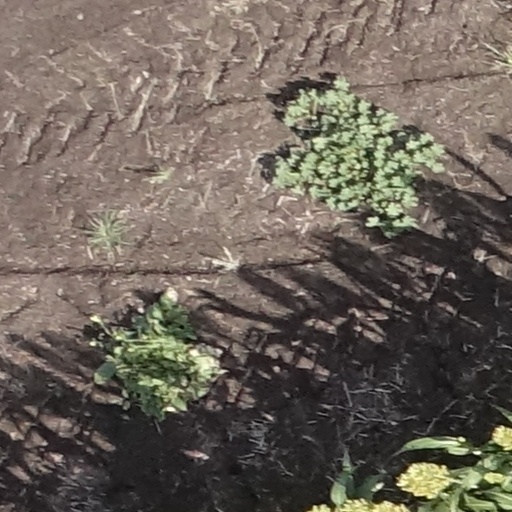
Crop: sorghum